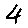
Label: 4